Razer Naga

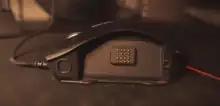
The Naga Trinity without a side panel. This allows the user to choose how many buttons they want.

The first mouse in the Naga series to possess a maximum sensitivity of 16,000 DPI and a "5G optical laser sensor" was the Naga Chroma. Released in November 2015, Razer said it "brings the world's most advanced mouse sensor to the world of MMO gaming" and now "the Razer 5G laser sensor is capable of tracking up to true 16,000 DPI down to 1 DPI increments". Released in June 2016, the first Naga with seven buttons on the side was the Razer Naga Hex v2. The Naga Hex v2 also featured a 5G laser sensor and a maximum sensitivity of 16,000 DPI. All of the mice have a polling rate of 1000 Hz. The polling rate of a mouse is how many often it notifies the computer of its location each second, with each Hz equaling one register. In November 2017, Razer introduced the Naga Trinity. This mouse has interchangeable side panels, meaning the user could choose how many buttons they wanted. With this addition, Razer intended it to replace both the Naga Hex v2 and the Naga Chroma. A left-handed version of the Naga Trinity was planned, but after an unsuccessful Kickstarter campaign, raising only US$80,000 of the desired $1.3 million, the model was cancelled.